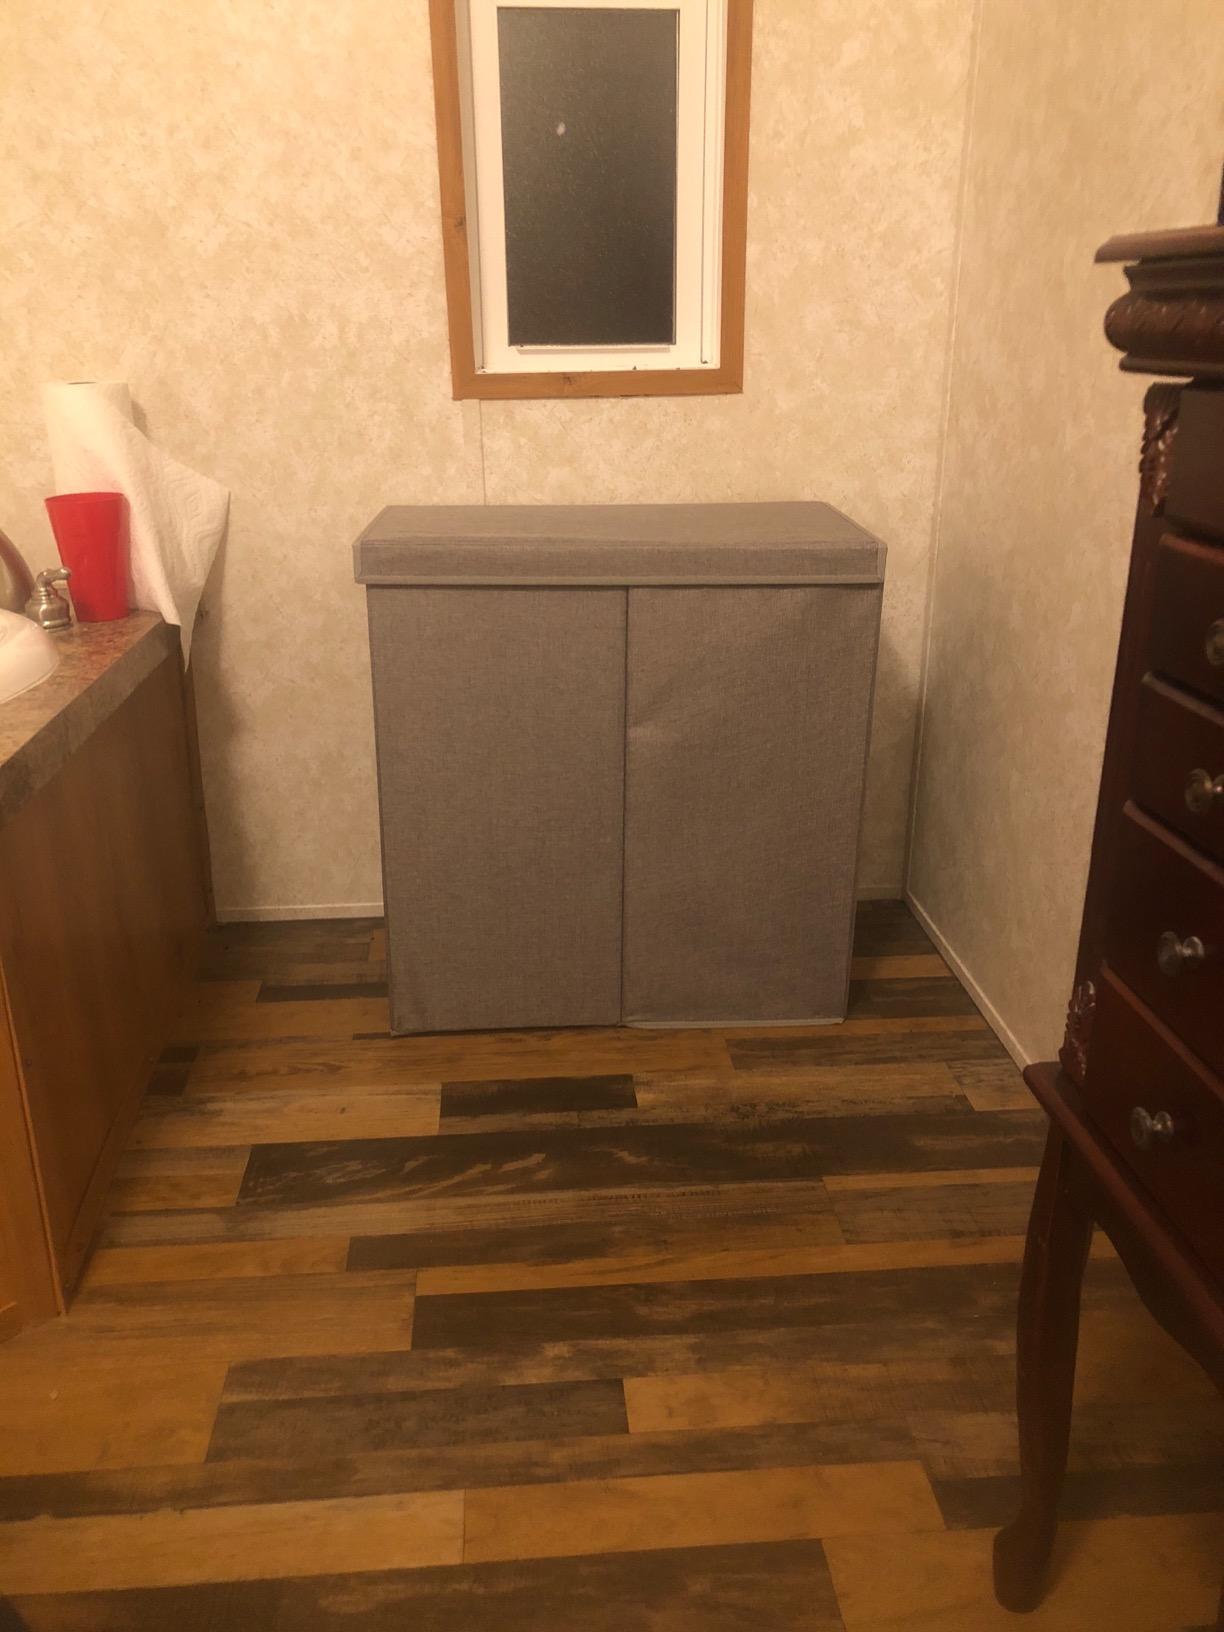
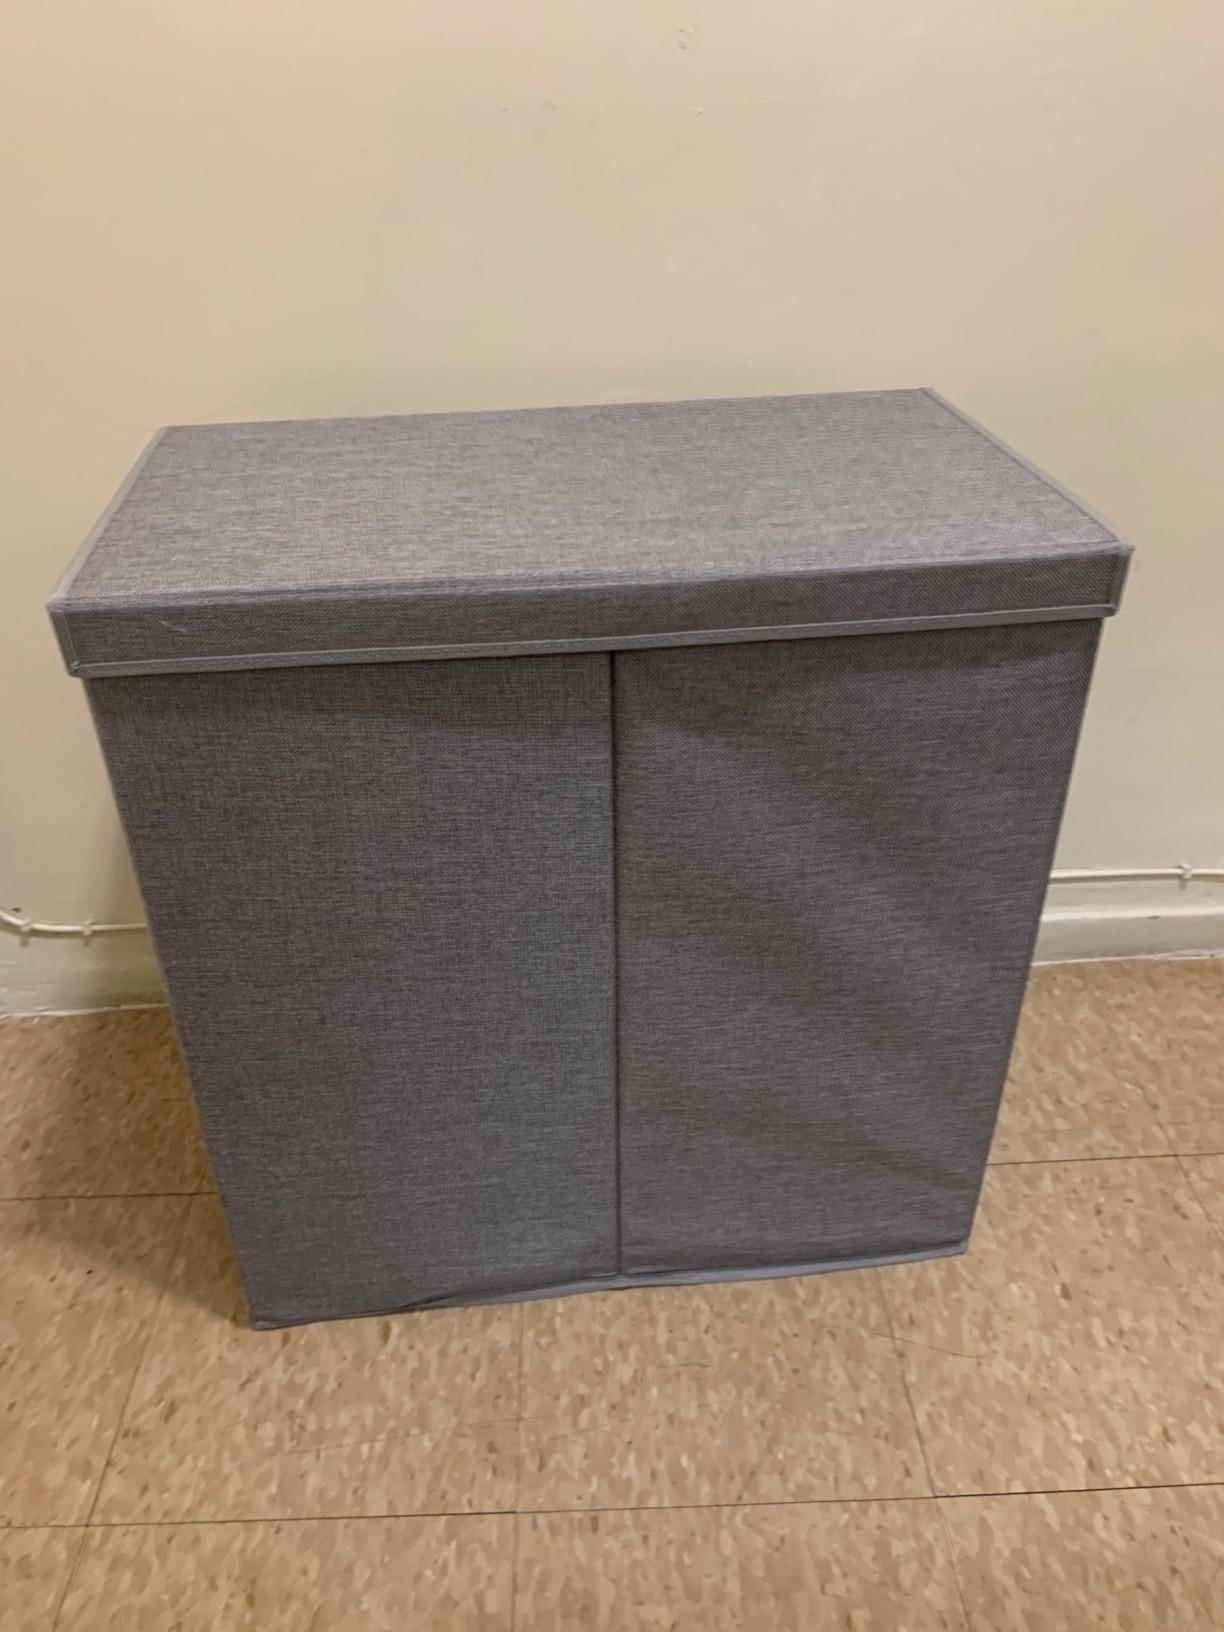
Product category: items_hamper
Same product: yes